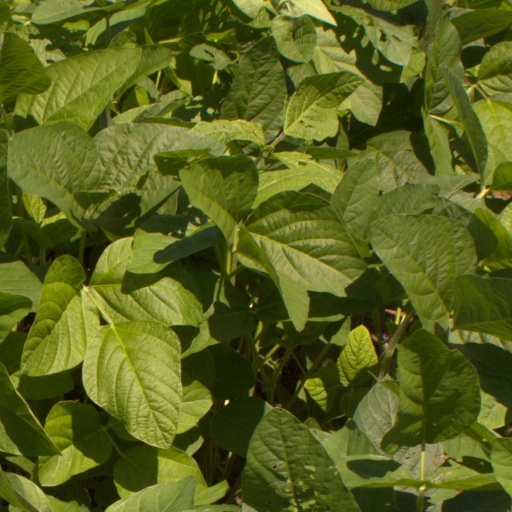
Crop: soybean